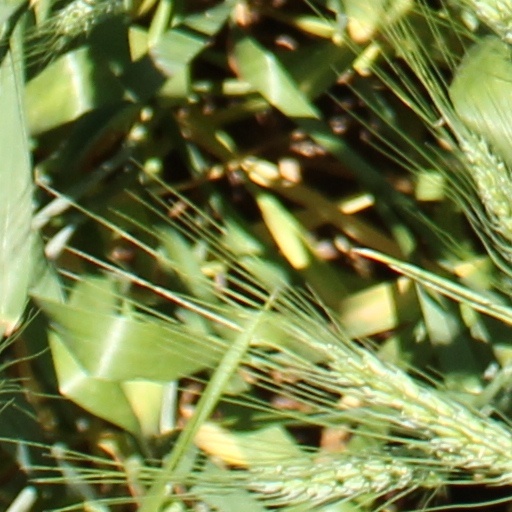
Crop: wheat